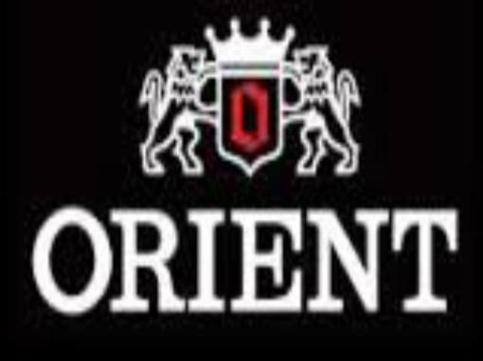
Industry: Clothes